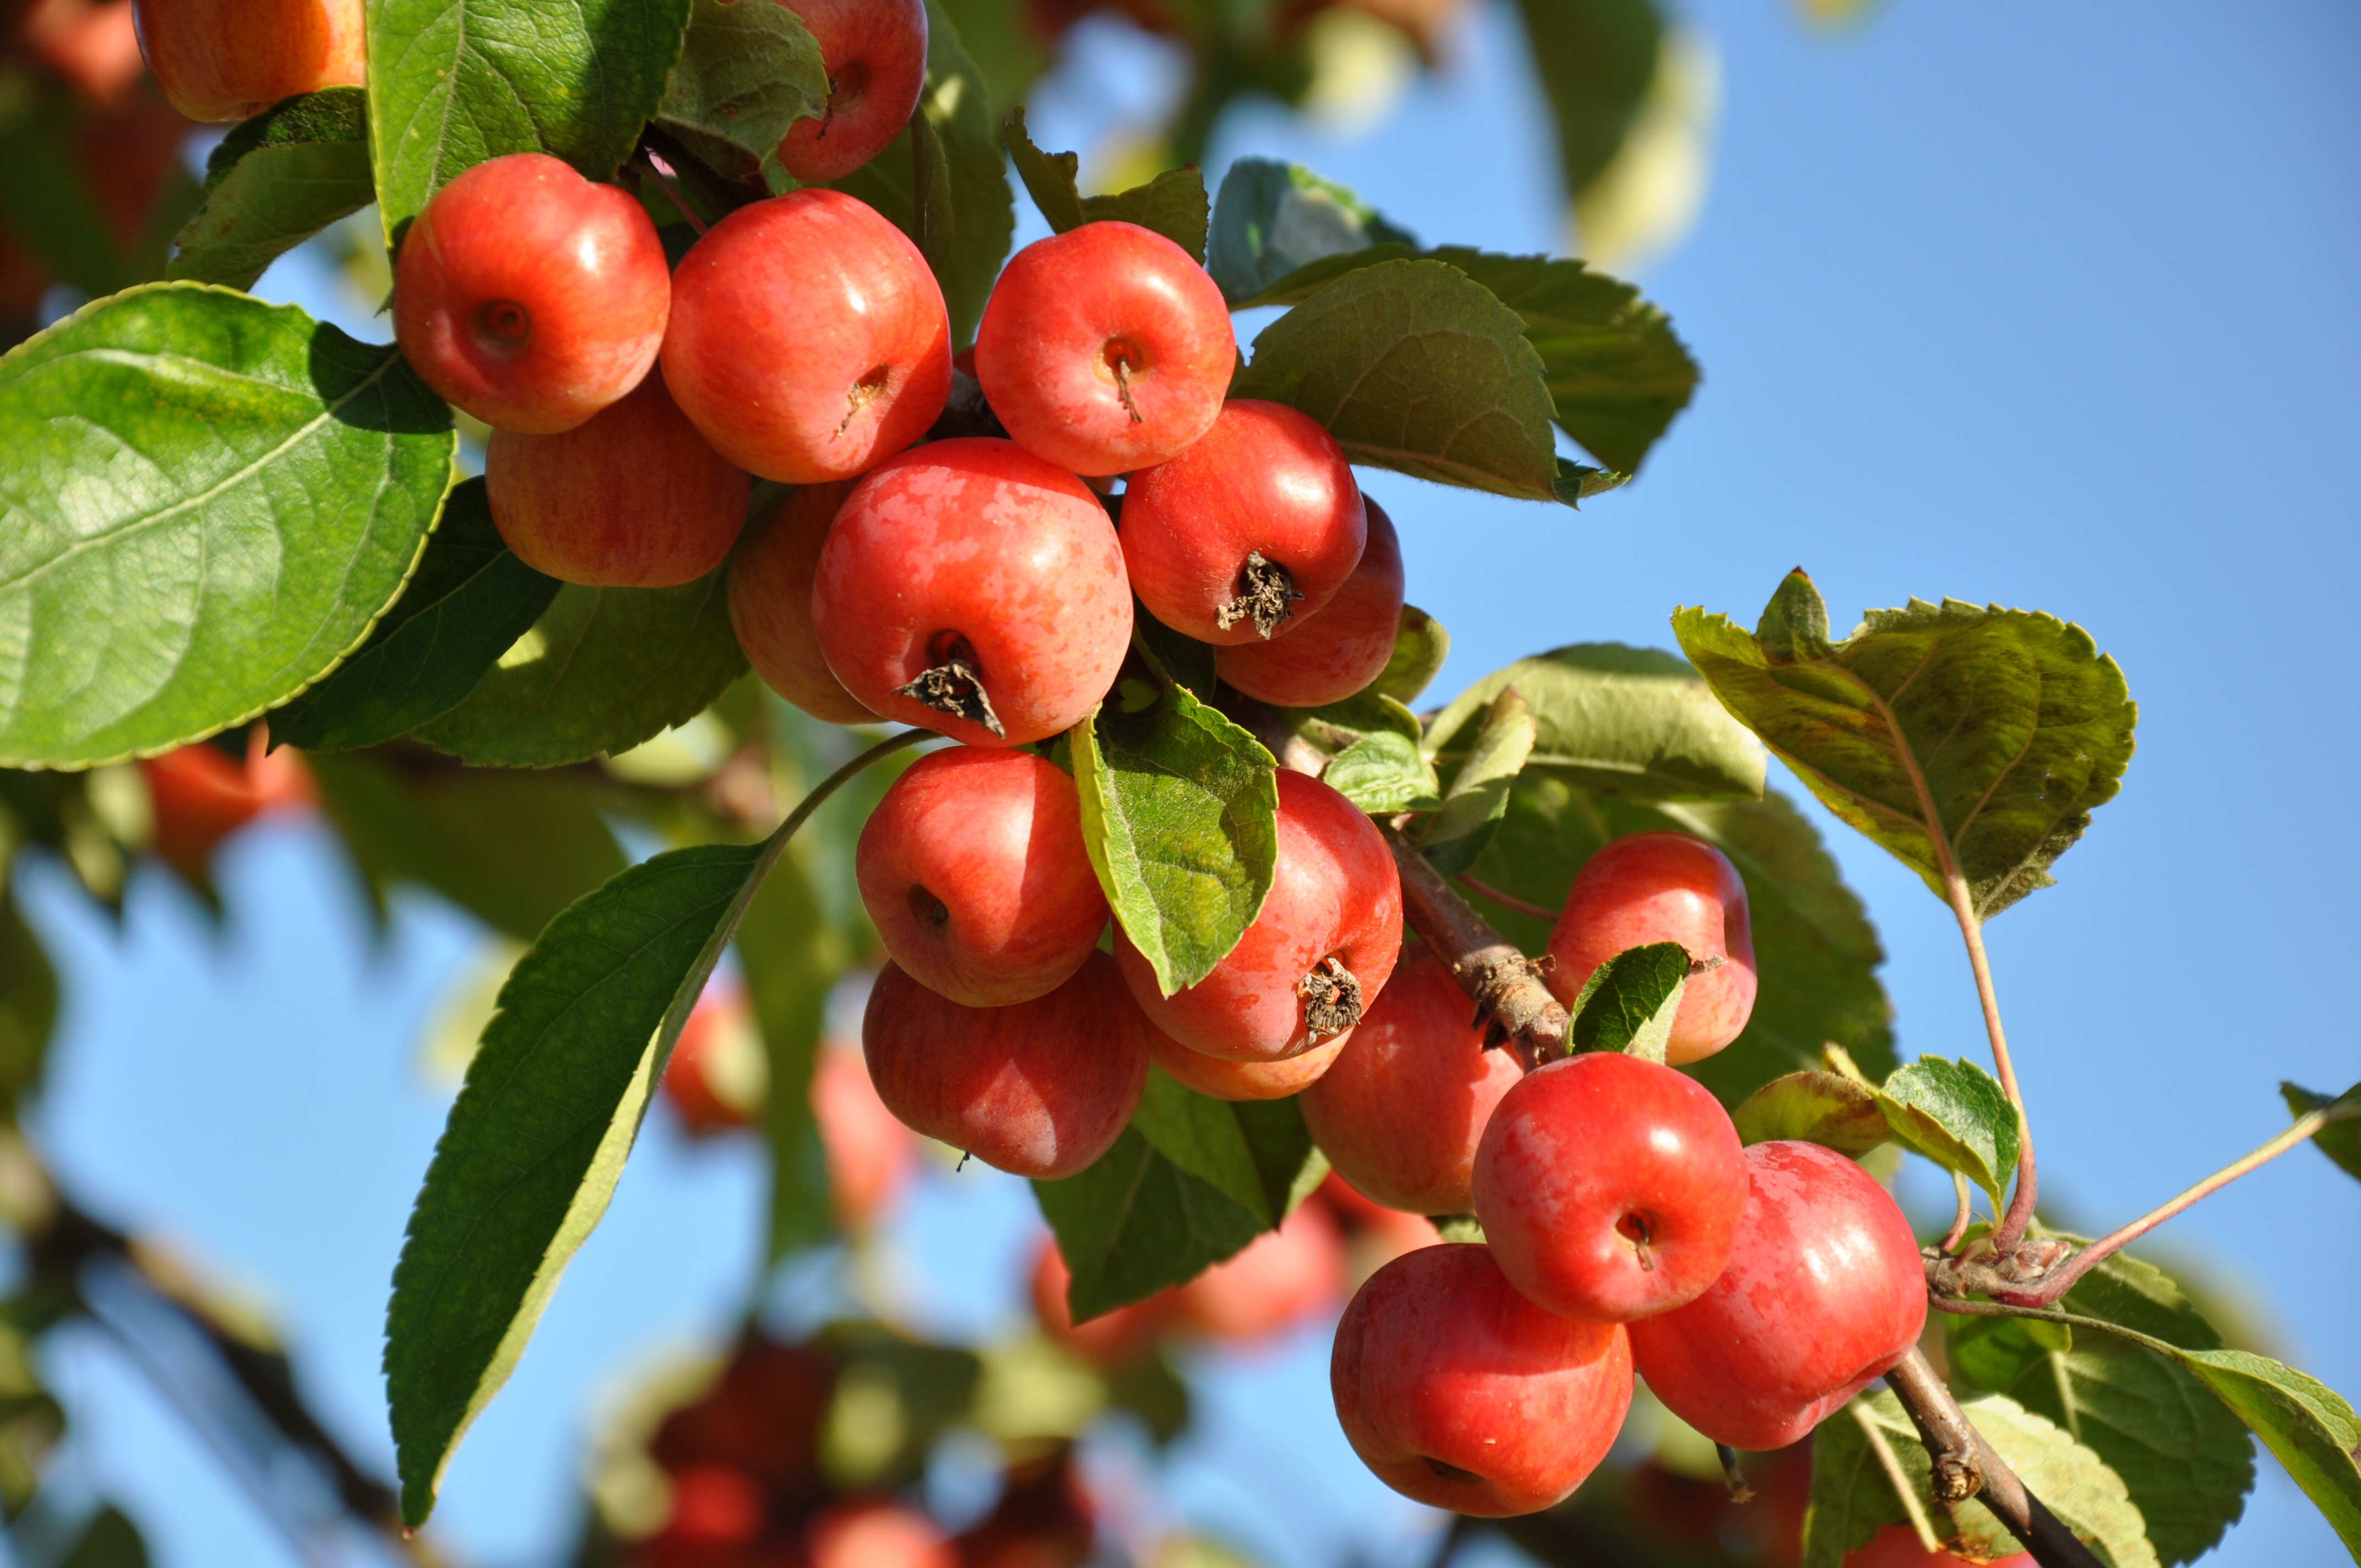
tree, nature, branch, plant, fruit, berry, flower, orchard, food, spring, red, harvest, collection, produce, evergreen, garden, flora, plum, power, shrub, fruit tree, apples, rowan, cherry, hawthorn, rose hip, flowering plant, rose family, acerola, malpighia, red fruits, fruit trees, land plant, chinese hawthorn